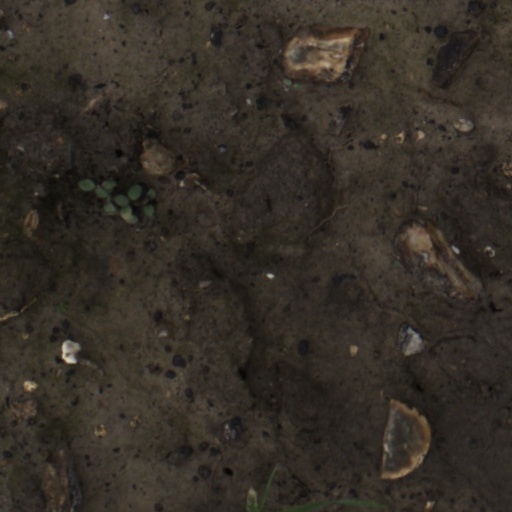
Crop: wheat